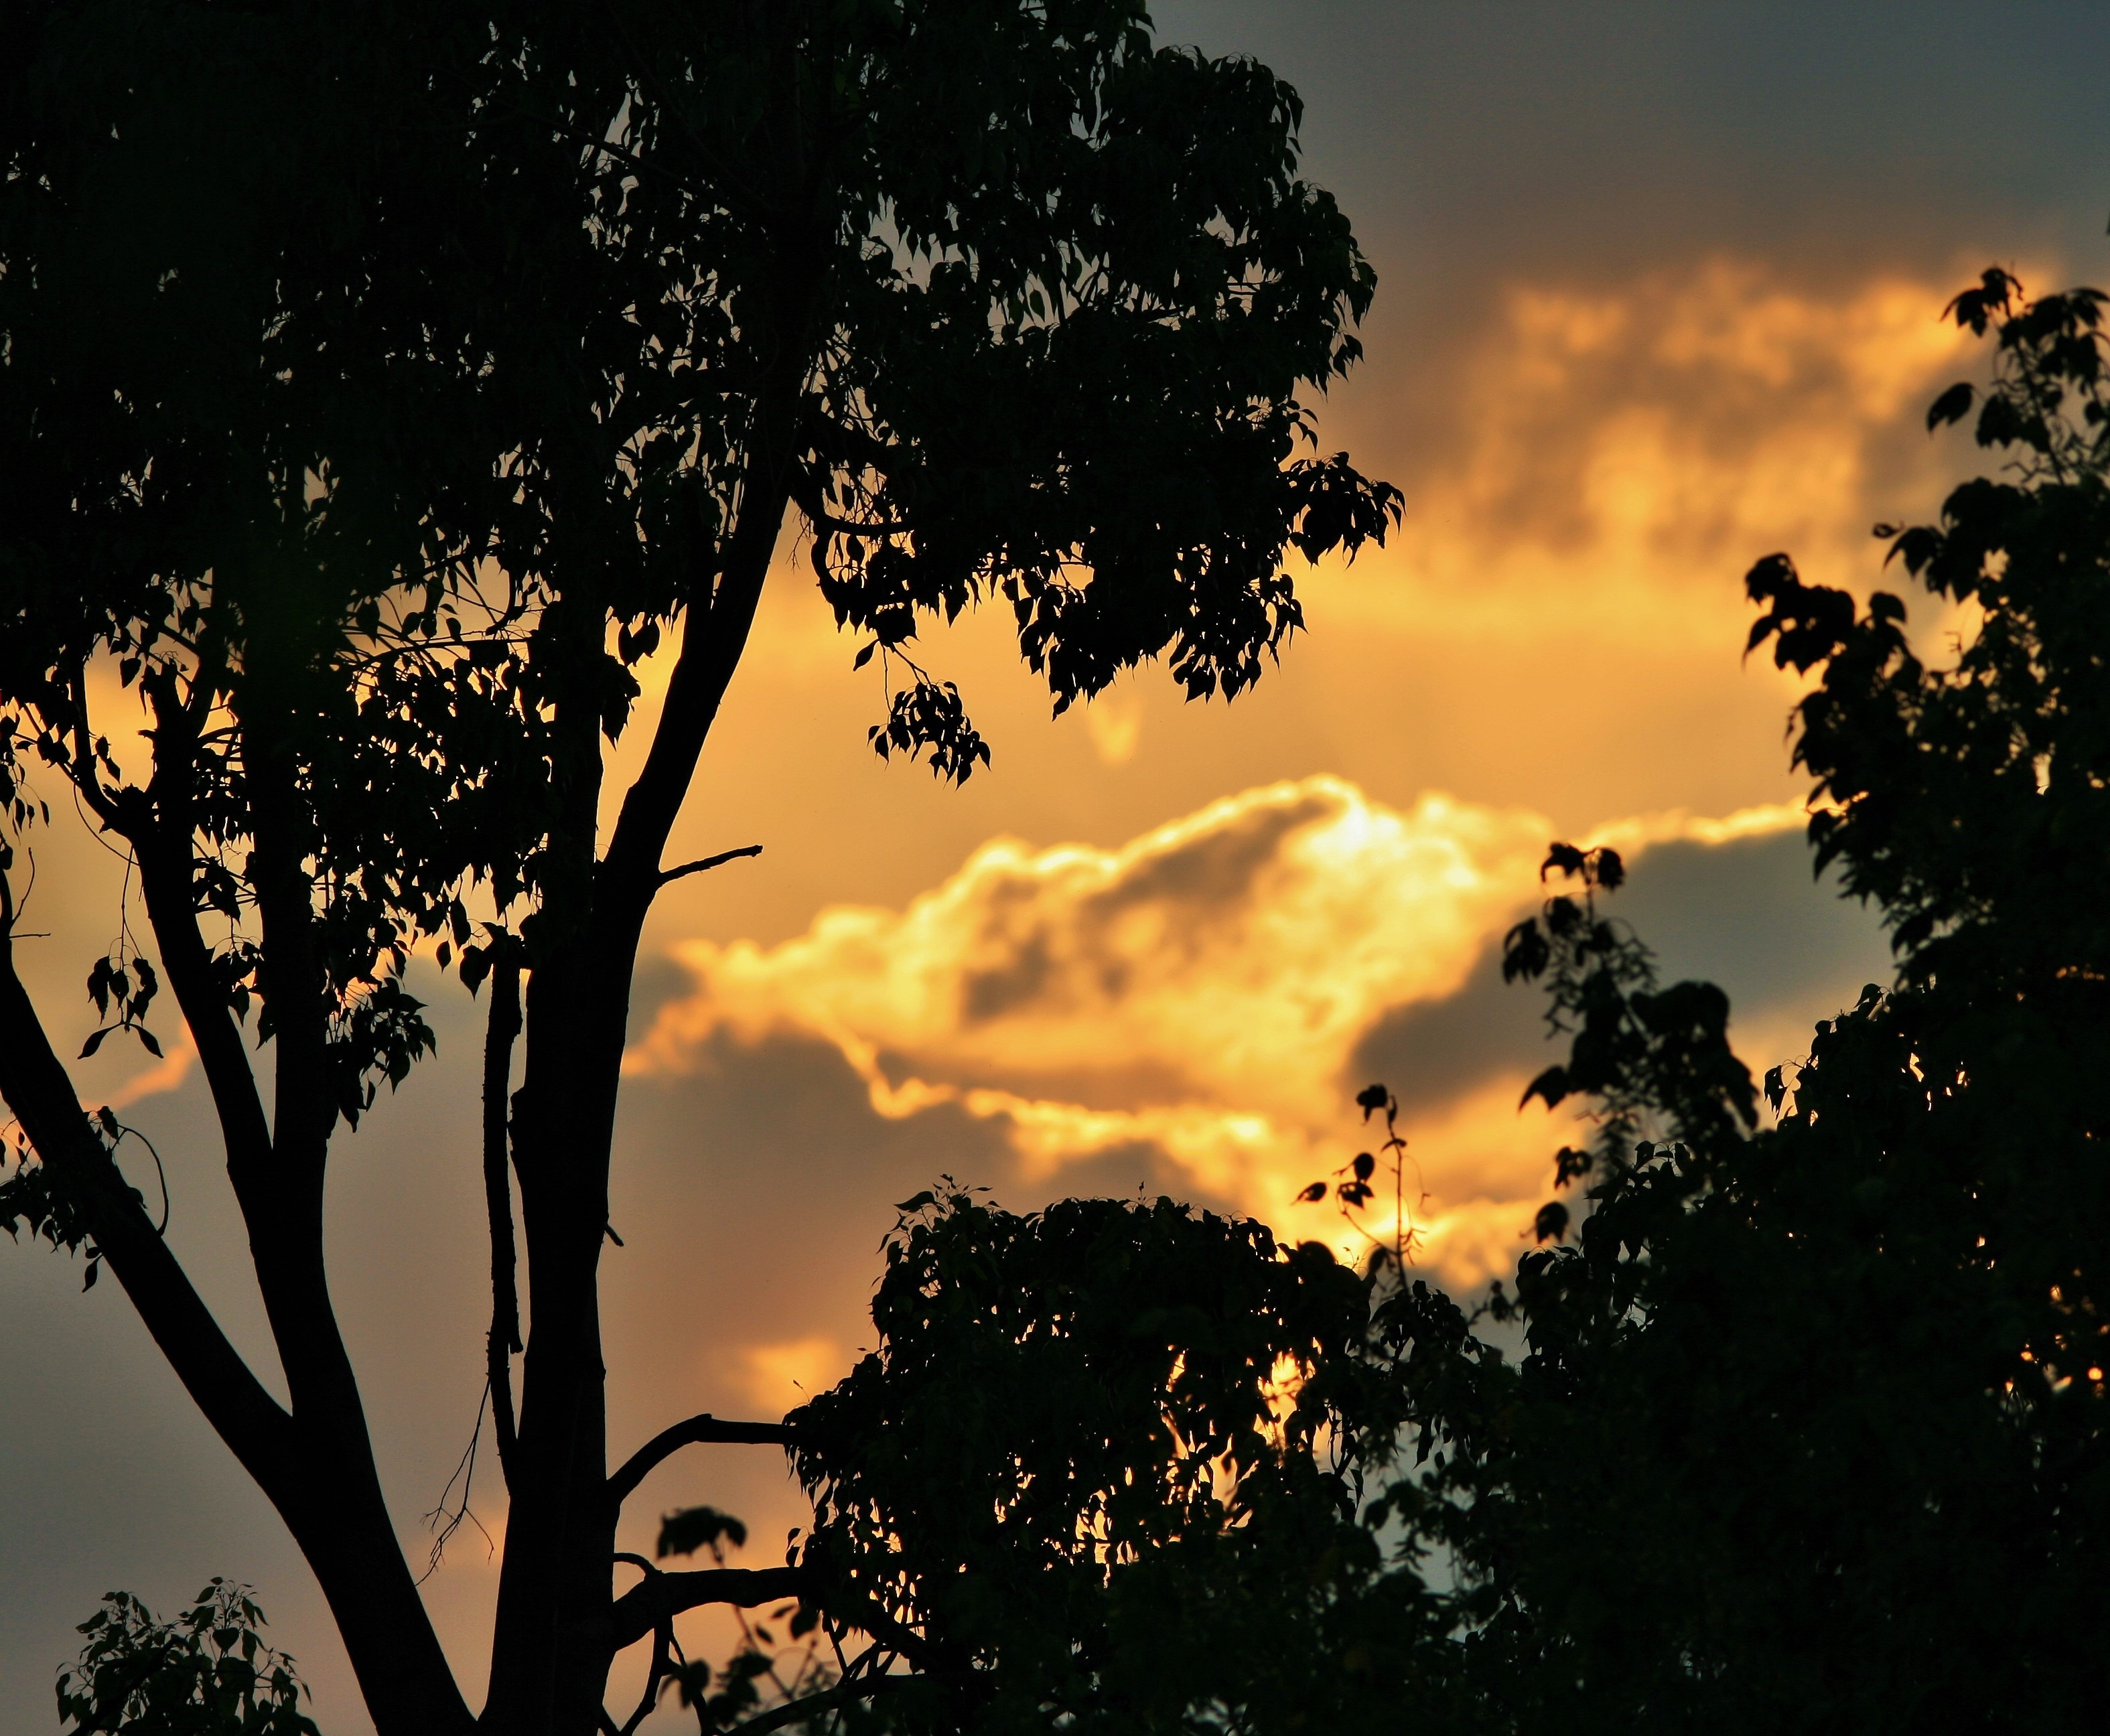
tree, nature, branch, silhouette, cloud, sky, sun, sunrise, sunset, sunlight, morning, leaf, dawn, atmosphere, dusk, evening, autumn, glow, darkness, trees, clouds, gold, gilt, atmospheric phenomenon, woody plant, sunset silhouette